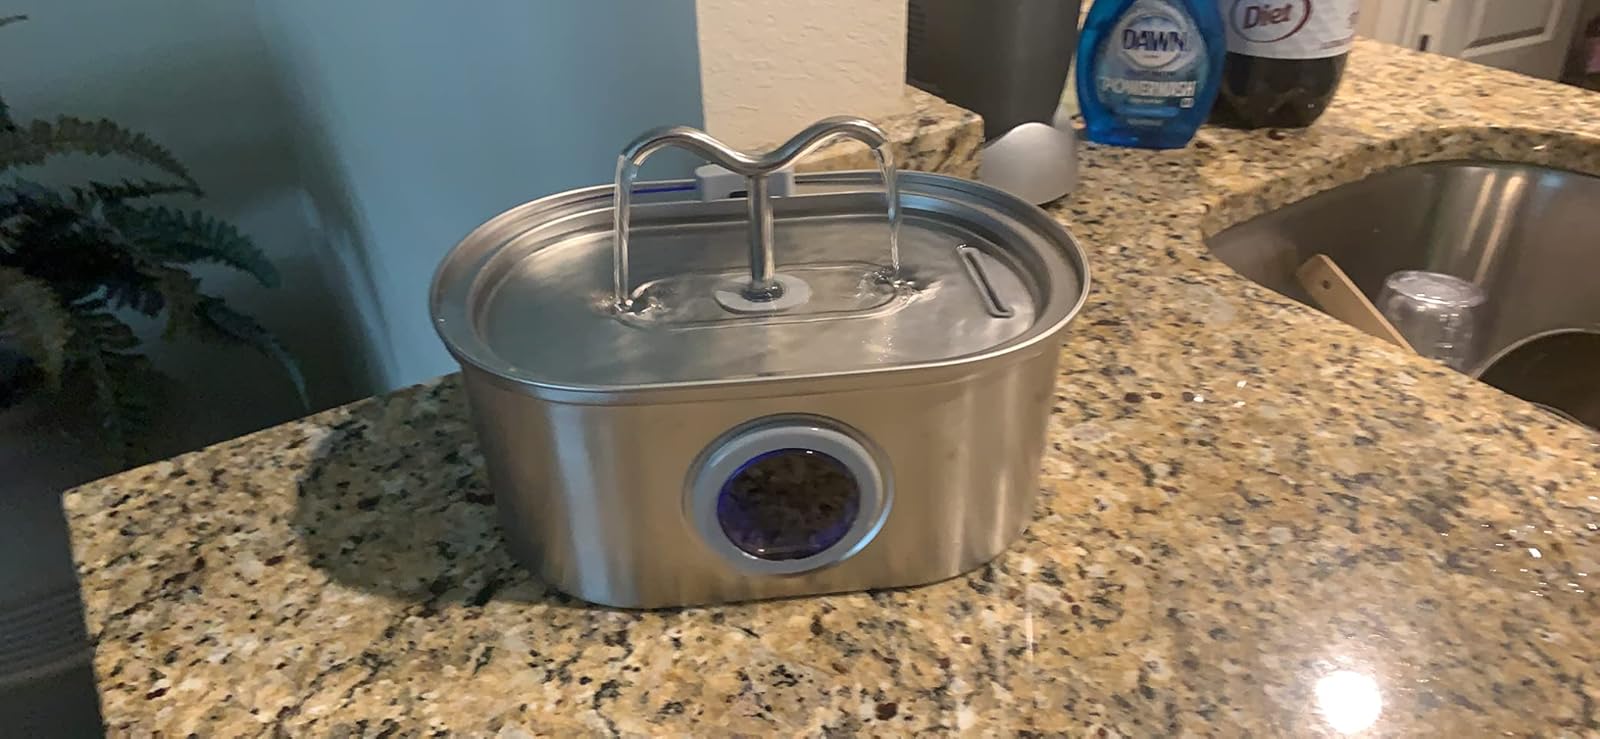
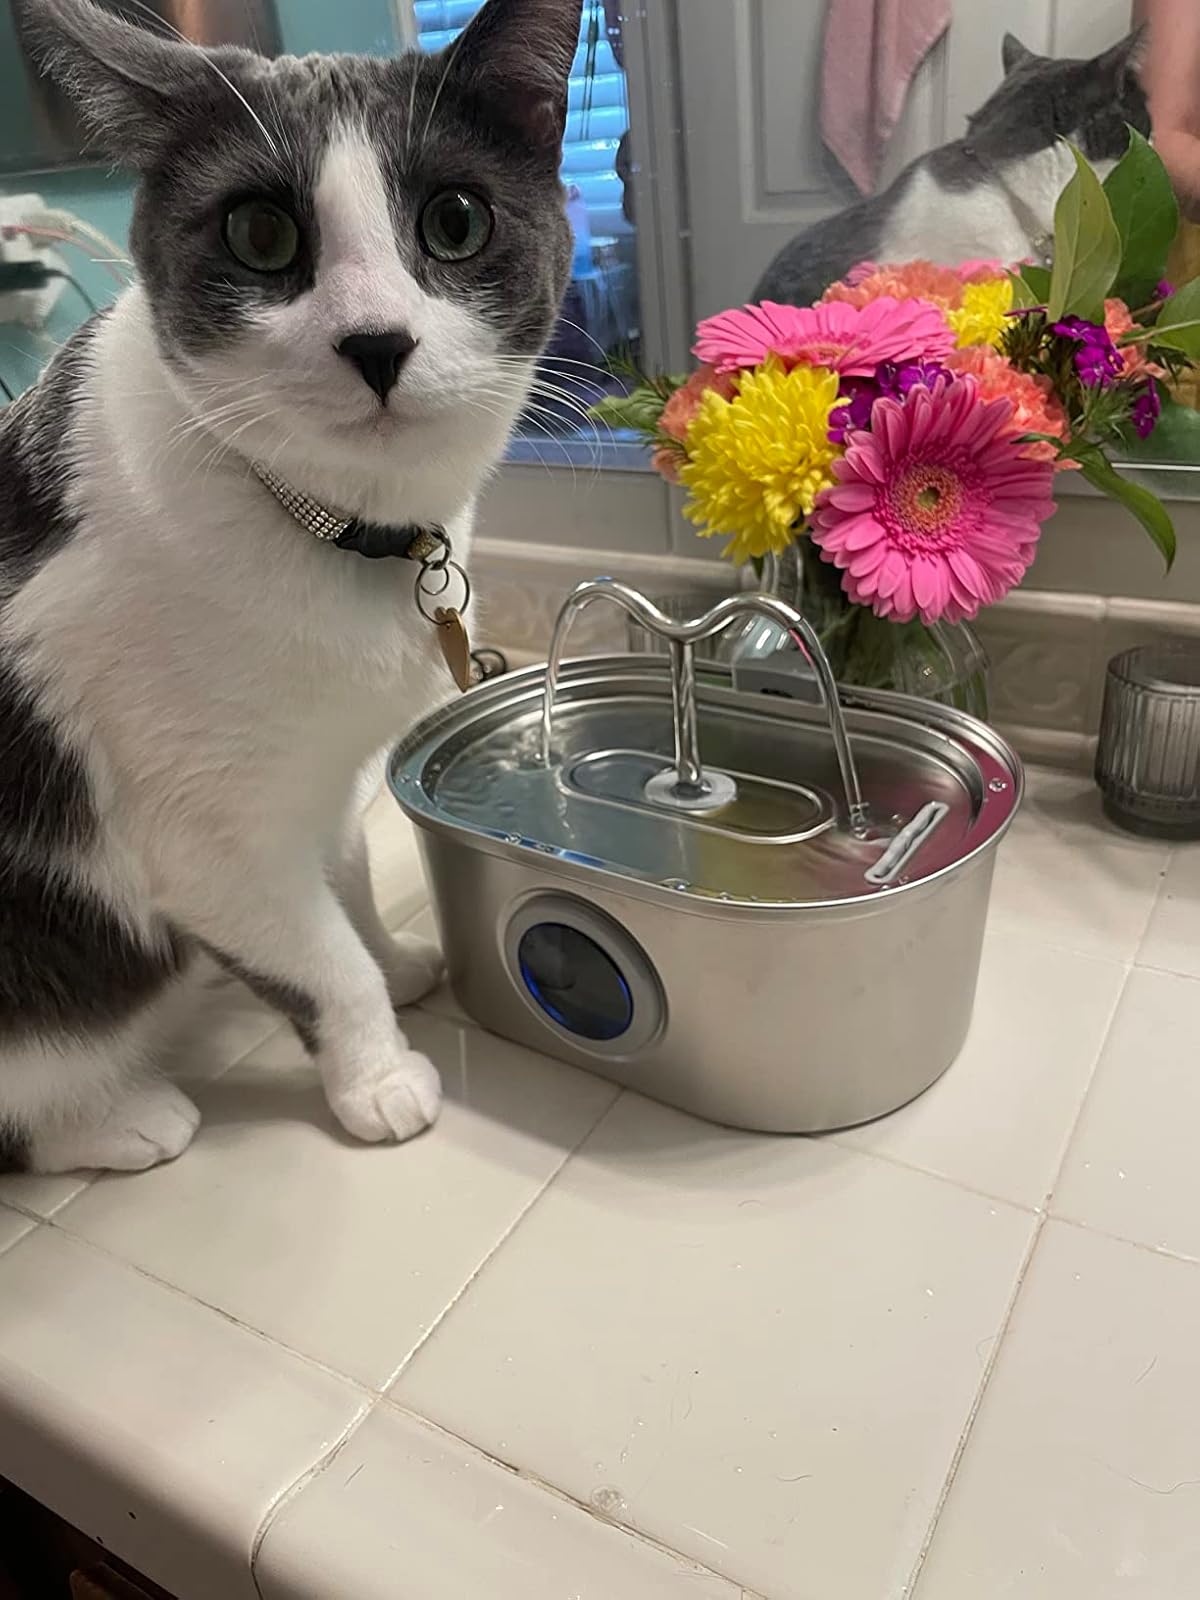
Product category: items_bowl
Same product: yes